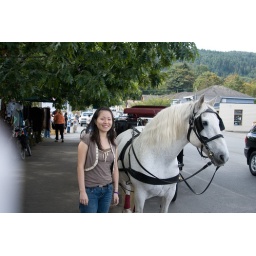
Jennifer standing beside a big smelly ugly horse (i hate horses!)